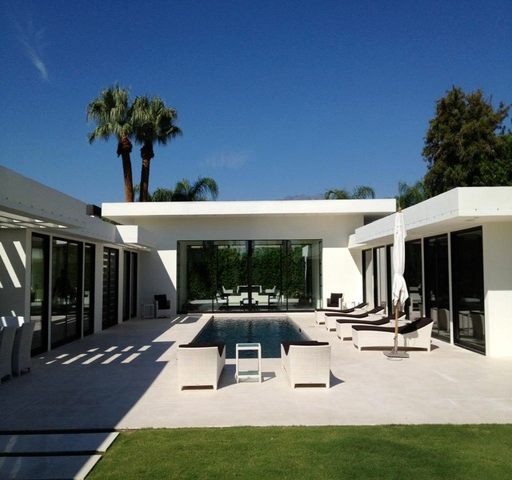
example of a minimalist stucco exterior home design